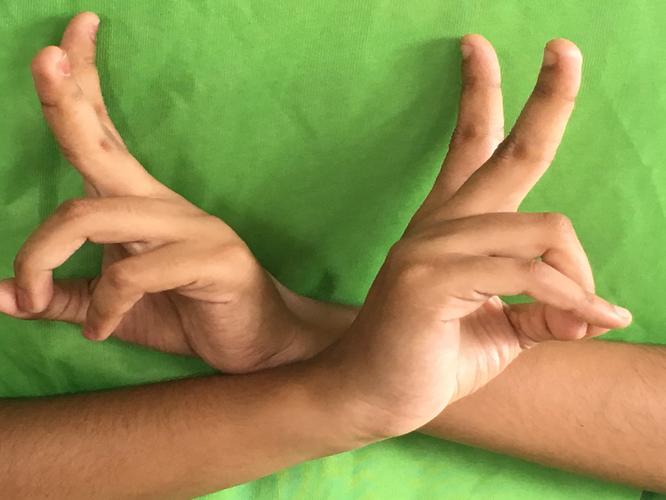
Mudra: Kartariswastika
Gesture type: double_hand